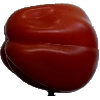
Label: Tomato Heart 1